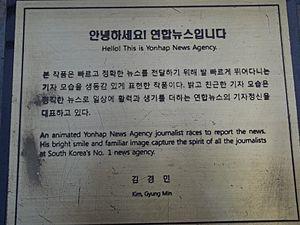
Yonhap est la plus grande agence de presse en Corée du Sud. C'est une entreprise à caractère semi-public basée à Séoul. Elle fournit principalement les différents médias sud-coréens en dépêches, articles et photographies. Yonhap possède par ailleurs une chaîne télévisée spécialisée dans l'information en continu, news Y, et une société de statistiques et d'informations financières, Infomax.